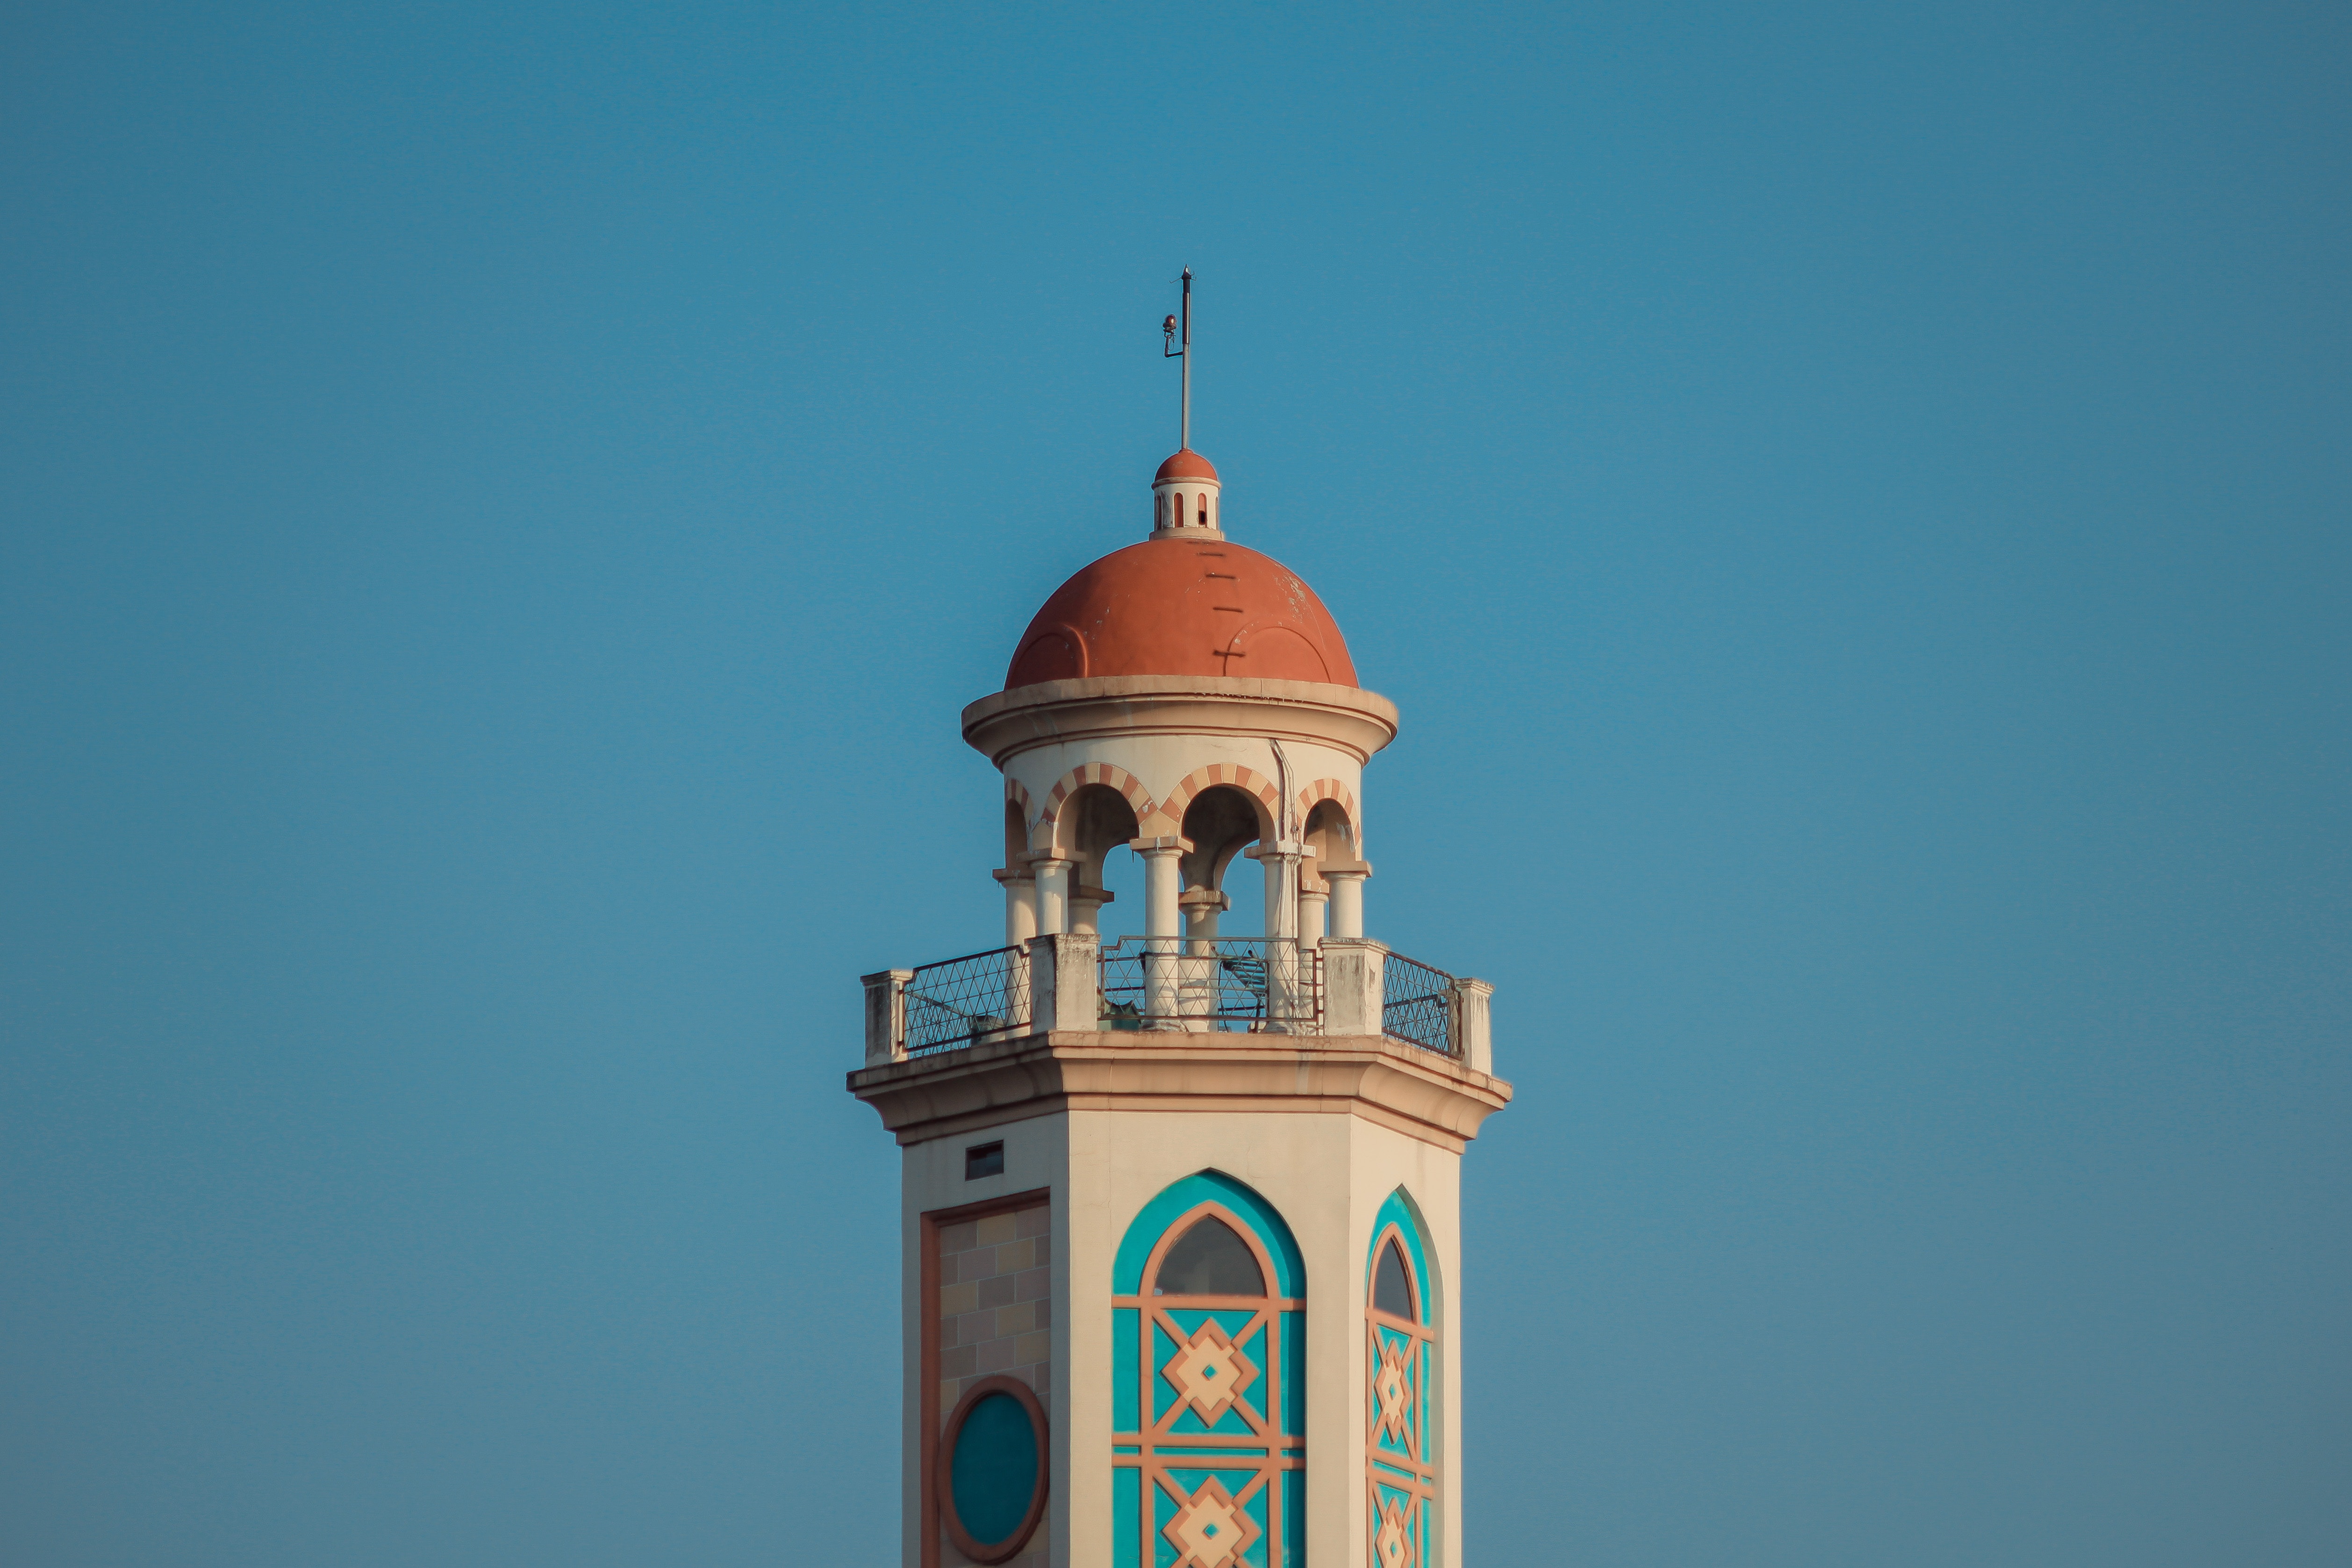
landmark, tower, steeple, architecture, sky, building, place of worship, bell tower, classical architecture